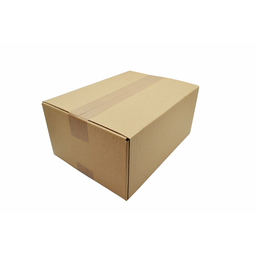
Label: cardboard